Phillips Lord

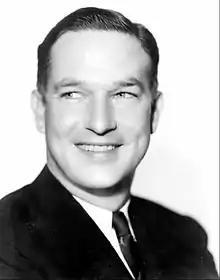
Lord in 1936

Phillips Haynes Lord (July 13, 1902 – October 19, 1975) was an American radio program writer, creator, producer and narrator as well as a motion picture actor, best known for the "Gang Busters" radio program that was broadcast from 1935 to 1957.